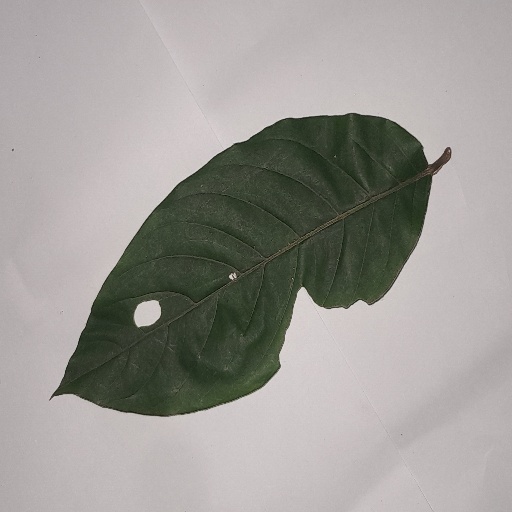
Species: HariTaki
Leaf condition: Shot Hole